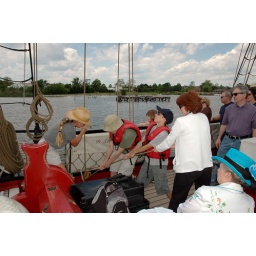
Photos from an afternoon in Chestertown, MD, including a public sail on the 1767 replica ship Sultana